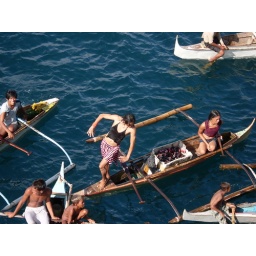
bajao ethnic group in zamboanga, philippines sea port diving coins thrown on the water by ship passengers